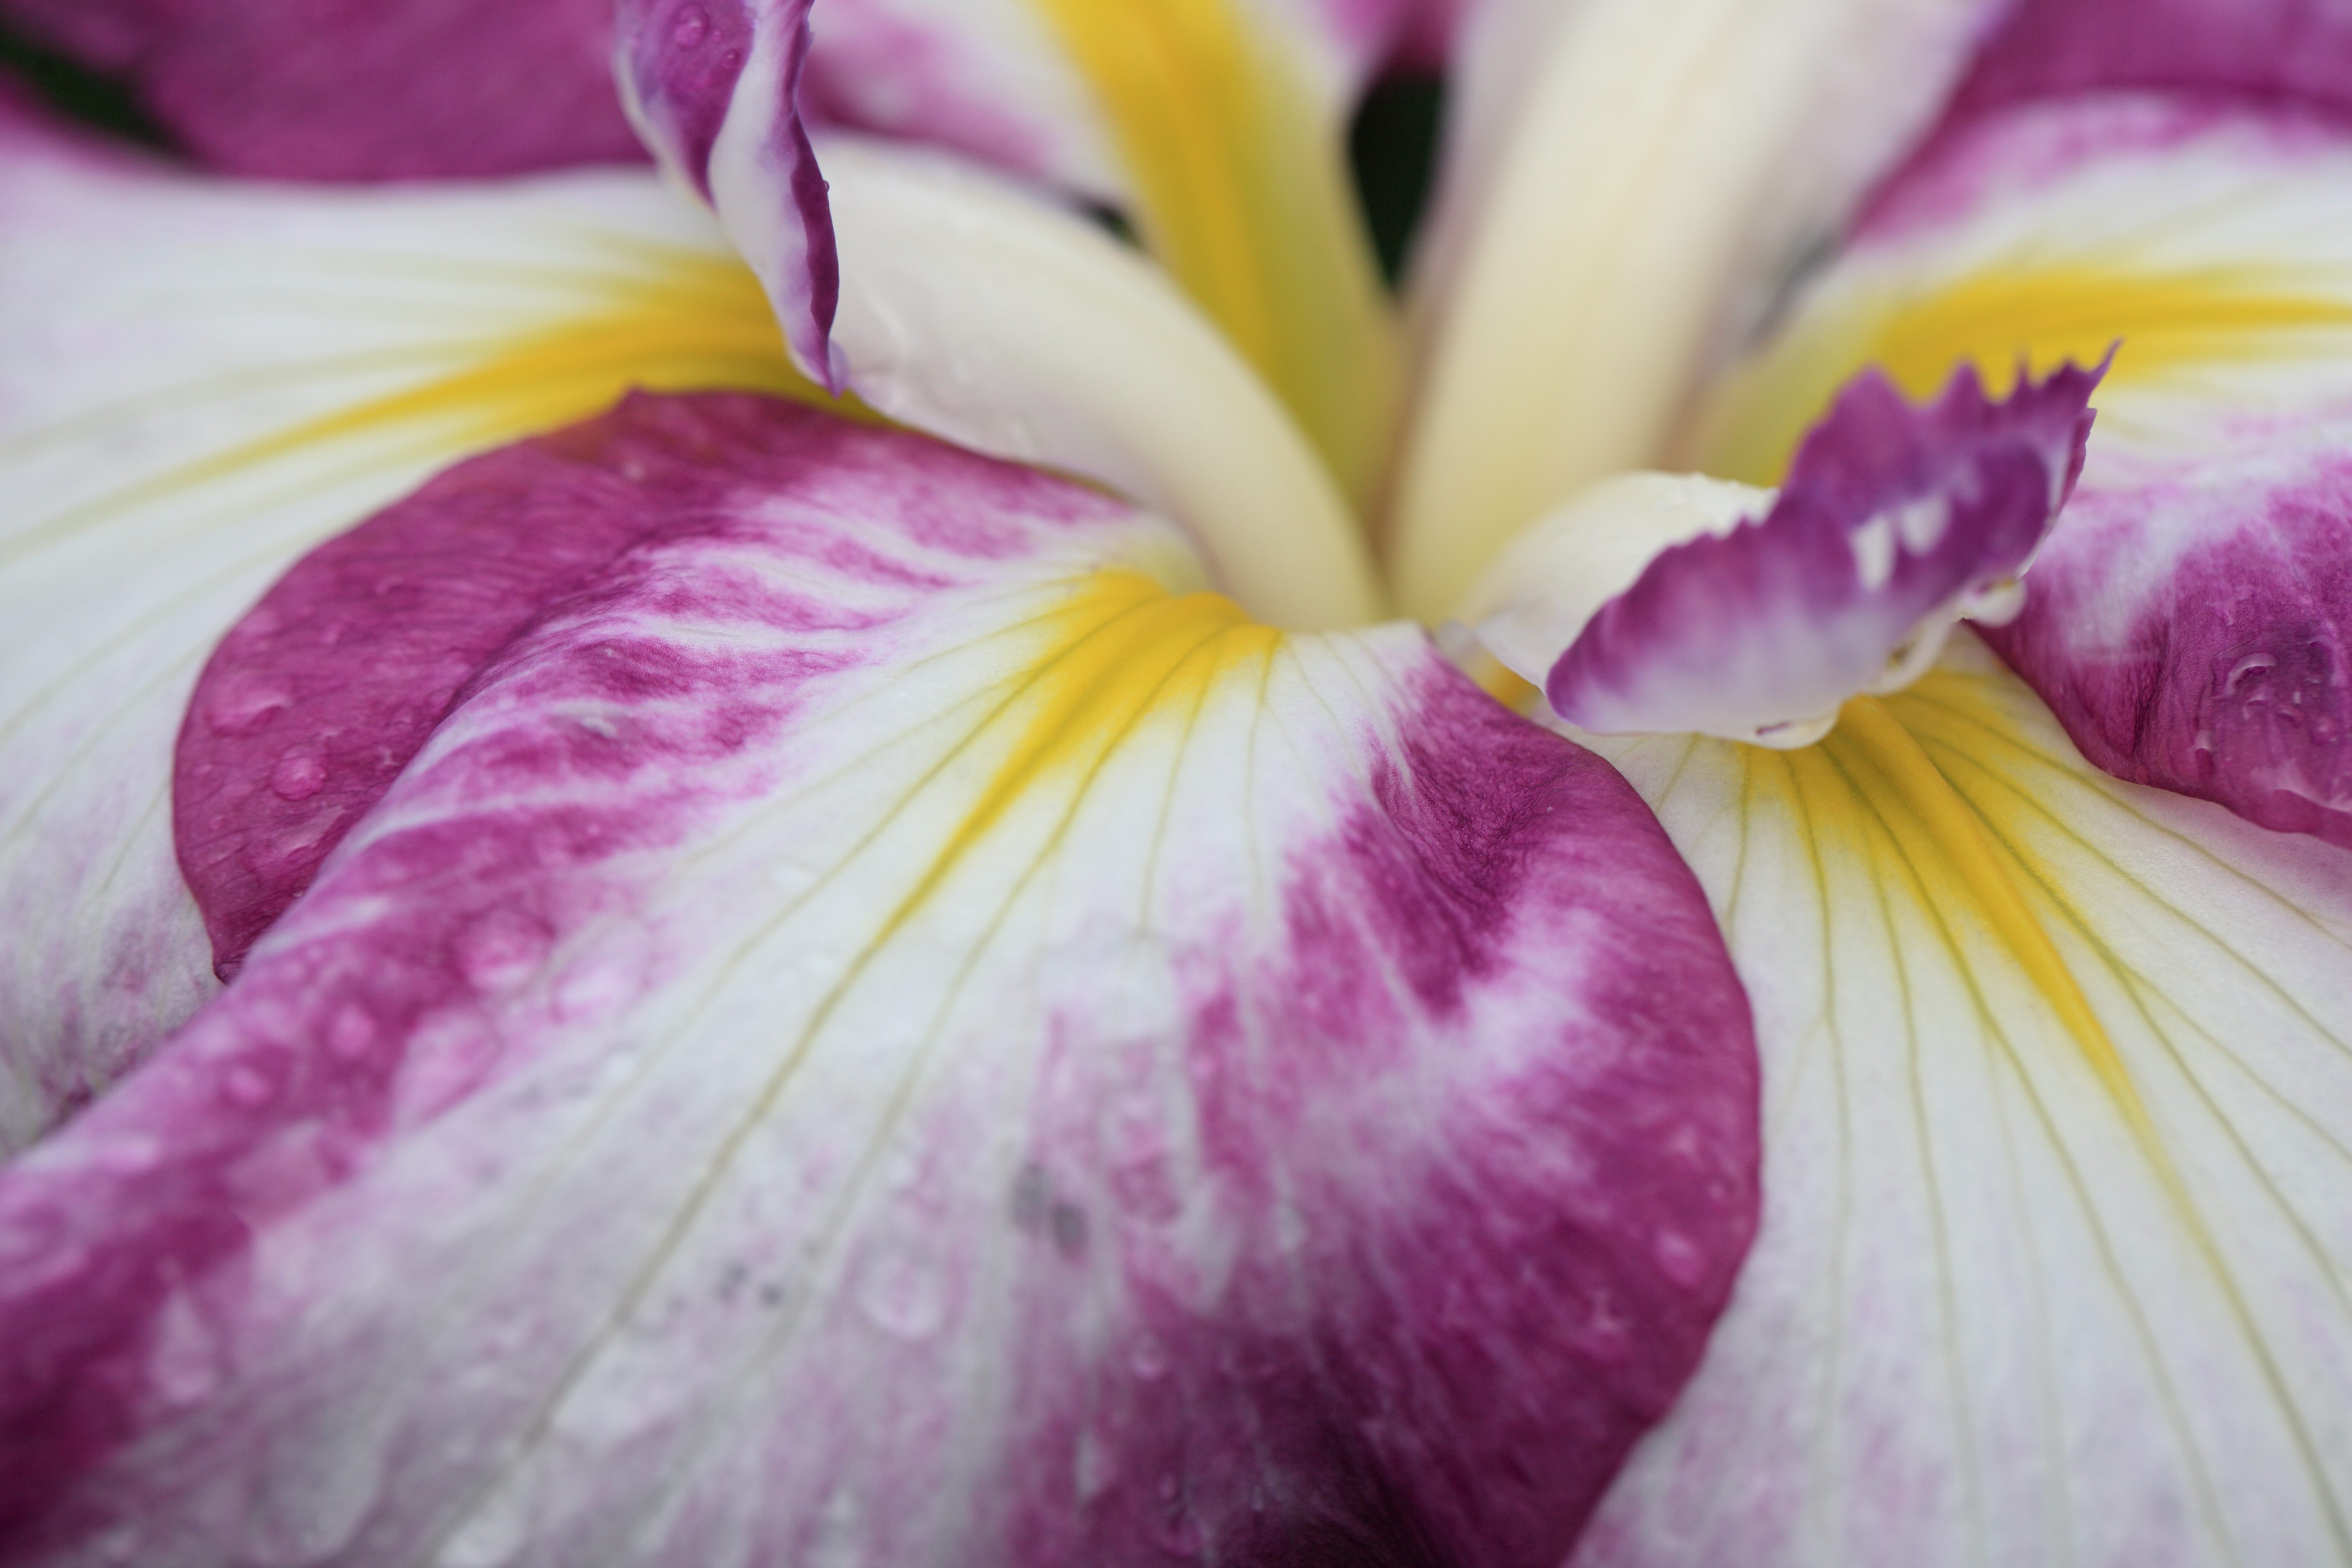
blossom, plant, flower, purple, petal, high, pink, flora, close up, iris, eye, 5d, hires, organ, markii, hi, res, resolution, ensata, macro photography, taxonomy binomial irisensata, flowering plant, land plant, violet family, iris family